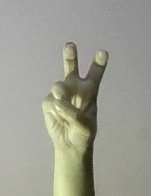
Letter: toot